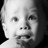
Emotion: neutral